2010 Arkansas Razorbacks baseball team

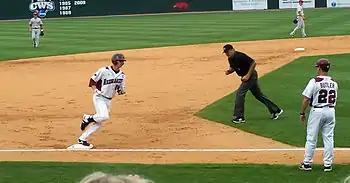
Wilkins (rounding third) started 65 games in 2009.

The Razorbacks return several key members of the 2009 Arkansas Razorbacks baseball team that went to the 2009 College World Series. A key returner is Andy Wilkins, who was named the Norman Regional Most Outstanding Player. The first baseman Wilkins brings a team-high .319 average to the table, also chipping in 19 home runs and 58 RBI in 2009. Freshman All-American Zack Cox returns to play third base for the Razorbacks. He hit .266 with 39 RBI and freshman school record 13 home runs. Center fielder Brett Eibner, a native of The Woodlands, Texas, also brings power with 12 long balls and 34 RBI. Eibner also returns as a pitcher, going 5–5 in 17 games with a 5.00 ERA. Senior pitcher Mike Bolsinger returns from the bullpen, bringing a great slider and 2.99 ERA to the Razorbacks.